Kiva (organization)

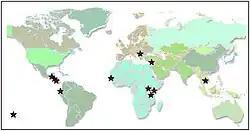
Early Kiva field partners (September 2006)

Kiva was founded in October 2005 by Matt Flannery and Jessica Jackley. The couple's initial interest in microfinance was inspired by a 2003 lecture given by Grameen Bank's Muhammad Yunus at Stanford Business School. Jackley worked at the school and invited Flannery to attend the presentation. Soon after, Jackley began working as a consultant for the nonprofit Village Enterprise, which worked to help start small businesses in East Africa. While Flannery was visiting Jackley in Africa, the two spent time interviewing entrepreneurs about the problems they faced in starting ventures and found the lack of access to start-up capital was a common theme. After returning from Africa, the two began developing their plan for a microfinance project that would grow into Kiva, which means "unity" in Swahili.